Sennheiser MD 441

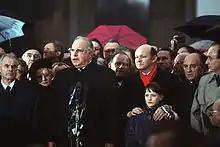
Helmut Kohl speaks at the official opening of the Brandenburger Gate in 1989.

The Sennheiser MD 441 is a large-diaphragm dynamic microphone introduced by Sennheiser in 1971. Following the introduction of the MD 21 in 1953 and the Sennheiser MD 421 in 1960, the MD 441 was widely-used for radio and television reporting and was often seen as part of political appearances around the world.